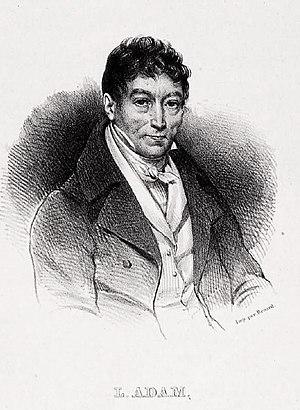
8 janvier : Création de l'opéra-comique La Fausse Esclave de Christoph Willibald Gluck au Burgtheater de Vienne.
Jean-Louis Adam est un compositeur français, professeur de musique et pianiste virtuose, né le 3 décembre 1758 à Muttersholtz et mort le 8 avril 1848 à Paris. Il est le père du compositeur Adolphe Adam.
février : Franz Liszt s'installe à Weimar où il prend sa charge de maître de chapelle nommé par le Grand Duc.